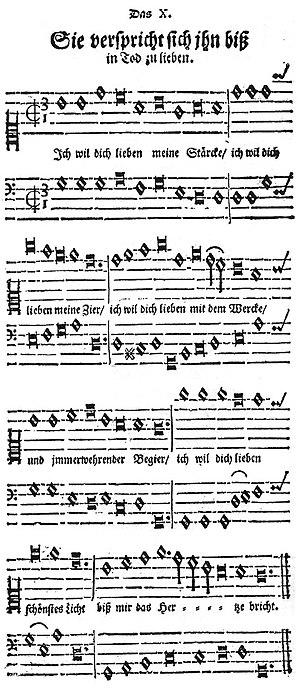
Angelus Silesius ou Johannes Angelus Silesius, né Johannes Scheffler en décembre 1624 à Breslau et mort le 9 juillet 1677 dans la même ville, est un poète, médecin, théologien, prêtre et mystique allemand. Ses épigrammes profondément religieuses, d'un mysticisme très aigu et particulier, sont considérées comme l'une des œuvres lyriques les plus importantes de la littérature baroque. Il est à ce titre parfois surnommé « le Prophète de l'Ineffable ».